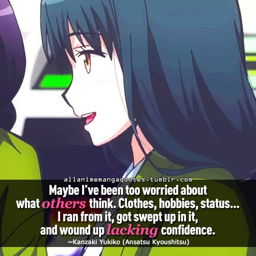
the source of quotes & comic book genre quotes : photo